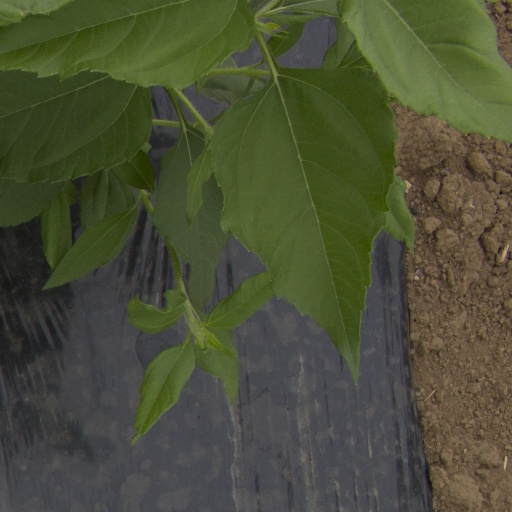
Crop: Jerusalem artichoke